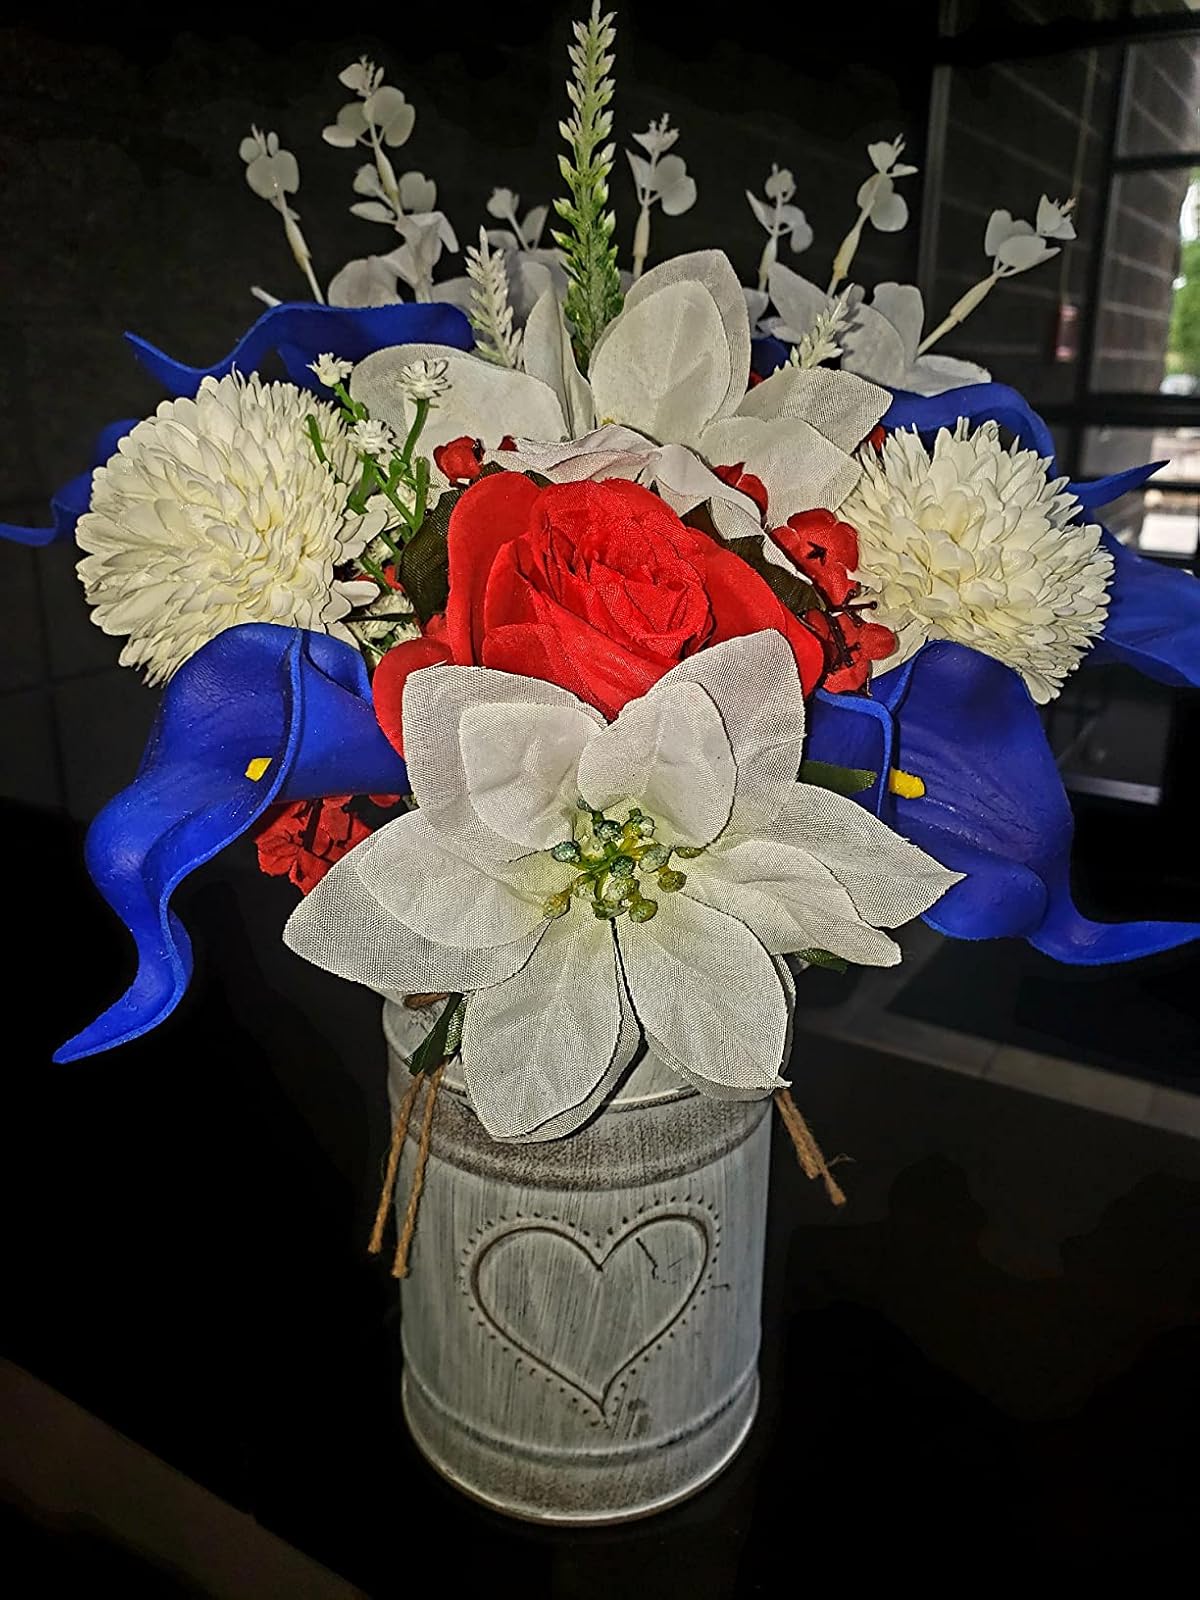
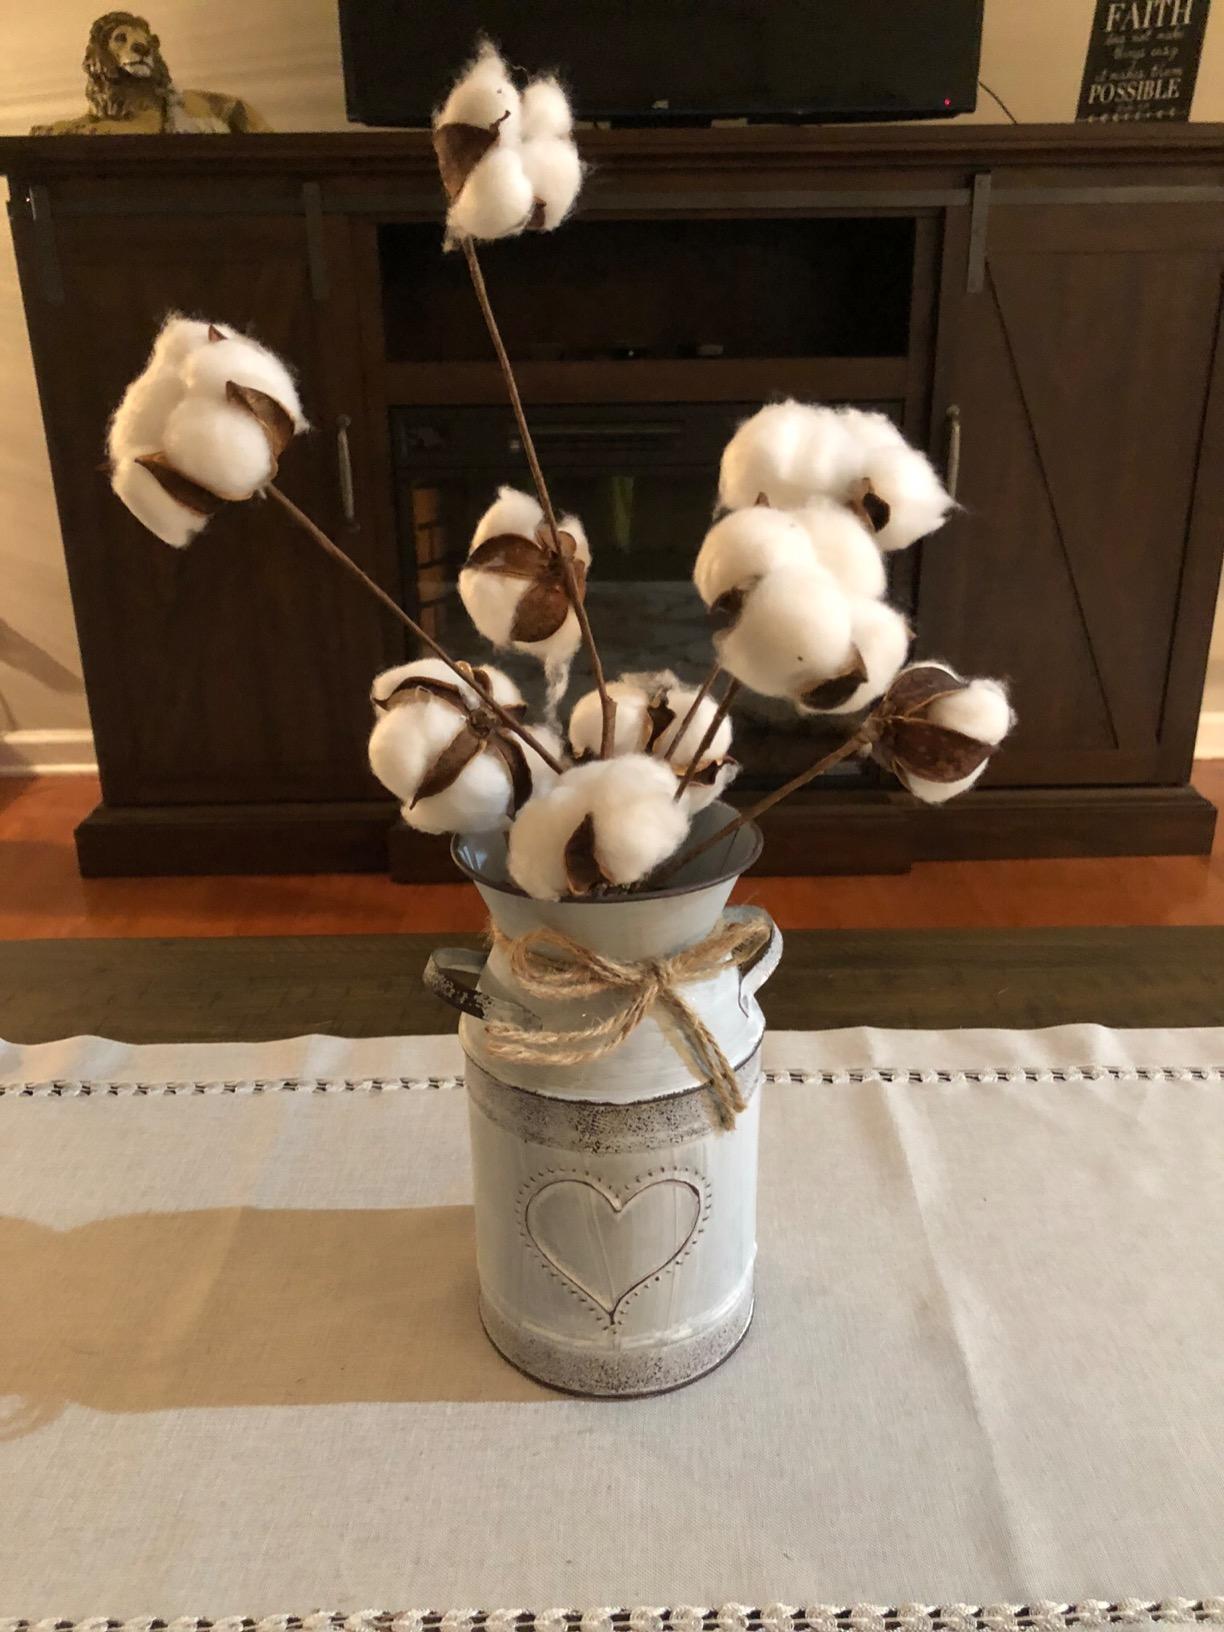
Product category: vase
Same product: yes